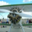
Label: airplane